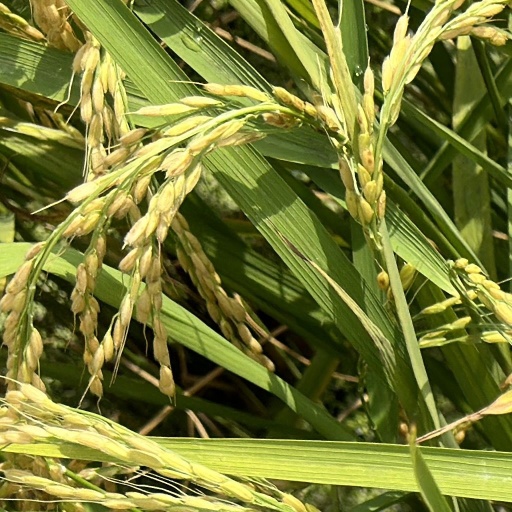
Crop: rice